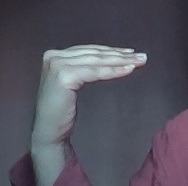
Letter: haa